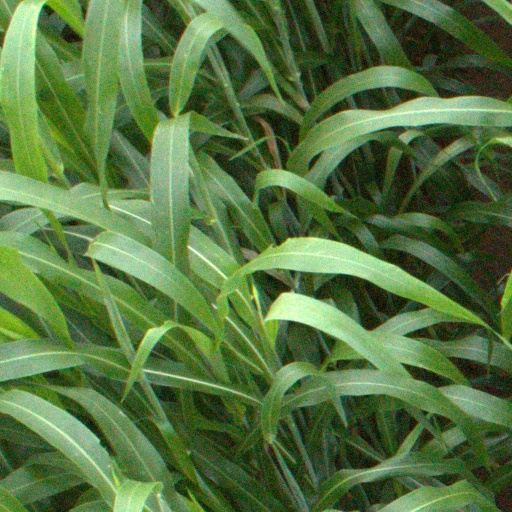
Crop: sorghum